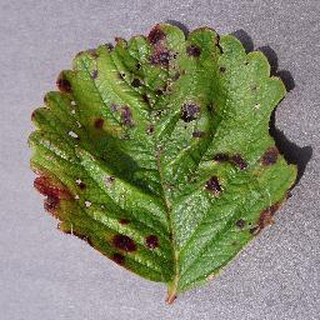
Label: strawberry_leaf_scorch